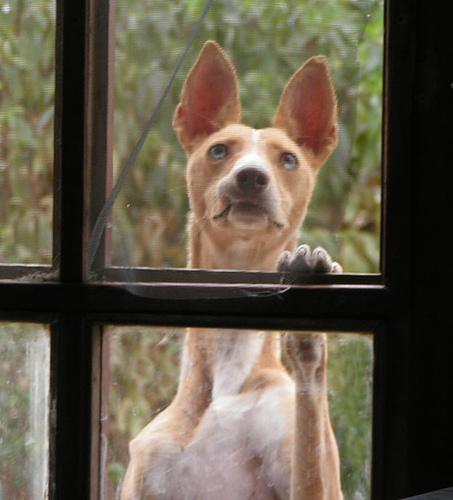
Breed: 210-n000006-Ibizan_hound